Danilo Beyruth

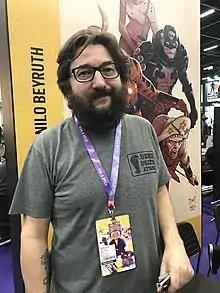
Danilo Beyruth in Comic Con Experience 2018

Beyruth was born in São Paulo. He got a degree in industrial design, and started his career doing advertising illustrations. In 2006, he did classes on perspective and comics narrative at Quanta Academia de Artes, an art school in São Paulo, and by the Kubert School correspondence course. In the following year, he published his first comic book, "Necronauta", initially, as a fanzine, and later as a mobile phone comic distributed by the phone carrier Oi, and then as two trade paperbacks published in 2010–11 in Brazil.